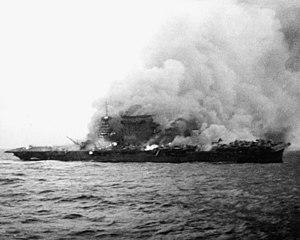
L’USS Lexington (CV-2) est, avec son sister-ship l'USS Saratoga, l'un des deux premiers « vrais » porte-avions de la marine américaine. Il est le navire de tête de sa classe des Lexington. Ses surnoms étaient Gray Lady ou Lady Lex.
La Marine impériale japonaise était la marine militaire du Japon impérial de 1869 à 1947. En Occident la Marine impériale japonaise est parfois désignée, à tort, comme la Flotte combinée, mais ce terme désigne en réalité un degré d'organisation des effectifs de la flotte impériale, constituant une grande flotte de guerre conçue pour de vastes opérations en haute mer. En fonction des besoins du moment, la Marine impériale pouvait réorganiser ses navires et dissoudre ou reconstituer sa Flotte combinée, sa Rengō Kantai, mais comme cette dernière mobilisait la plupart des bâtiments les plus importants de la Marine, certains Occidentaux ont fini par confondre la Rengō Kantai avec la Marine elle-même.
Chūichi Hara, né le 15 mars 1889 à Matsue et mort le 17 février 1964, était un amiral de la Marine impériale japonaise pendant la guerre du Pacifique. Il est surtout connu pour avoir commandé les deux plus puissants porte-avions japonais, au sein de la 1ʳᵉ Flotte Aérienne du vice-amiral Nagumo, lors de l'attaque de Pearl Harbor, et pendant l'offensive japonaise du début de 1942, jusqu'au raid sur Ceylan. À la bataille de la mer de Corail, le résultat a été beaucoup plus incertain, et les deux porte-avions n'ont pas pu participer à la bataille décisive de Midway. Il commande ensuite deux croiseurs devant Guadalcanal, puis a été relégué au commandement d'une 4ᵉ Flotte, privée de moyens. Après guerre, il a été condamné à plusieurs années de prison pour crimes de guerre, commis alors qu'il exerçait ce dernier commandement.
La bataille de la mer de Corail est une bataille navale de la guerre du Pacifique, durant la Seconde Guerre mondiale, qui opposa du 4 au 8 mai 1942 la marine impériale japonaise et les forces alliées navales et aériennes des États-Unis et de l’Australie. Cet affrontement est la première bataille uniquement aéronavale de l'histoire, dans laquelle les forces navales en présence s'affrontèrent par avions interposés sans jamais être à portée de canon.
Chester William Nimitz, Sr. a été le troisième et le plus jeune amiral de la Flotte de la Marine des États-Unis, durant la Seconde Guerre mondiale. Il a été nommé Commandant-en-chef de la Flotte du Pacifique en décembre 1941 et Commandant-en-chef interarmées des Zones de l'Océan Pacifique en avril 1942, commandements qu'il a exercés jusqu'en décembre 1945. Il a fini sa carrière comme premier Chef des Opérations navales de l'après-guerre.
Takatsugu Jōjima, né le 20 juin 1890 dans la préfecture de Saga et mort le 9 octobre 1967, est un amiral japonais de la guerre du Pacifique. Il a eu plusieurs commandements dans l'aviation embarquée, notamment, de 1937 à 1942, celui des porte-avions Hōshō, Hiryū, et Shokaku, et celui de la 2ᵉ Division de Porte-avions de septembre 1943 à juillet 1944.